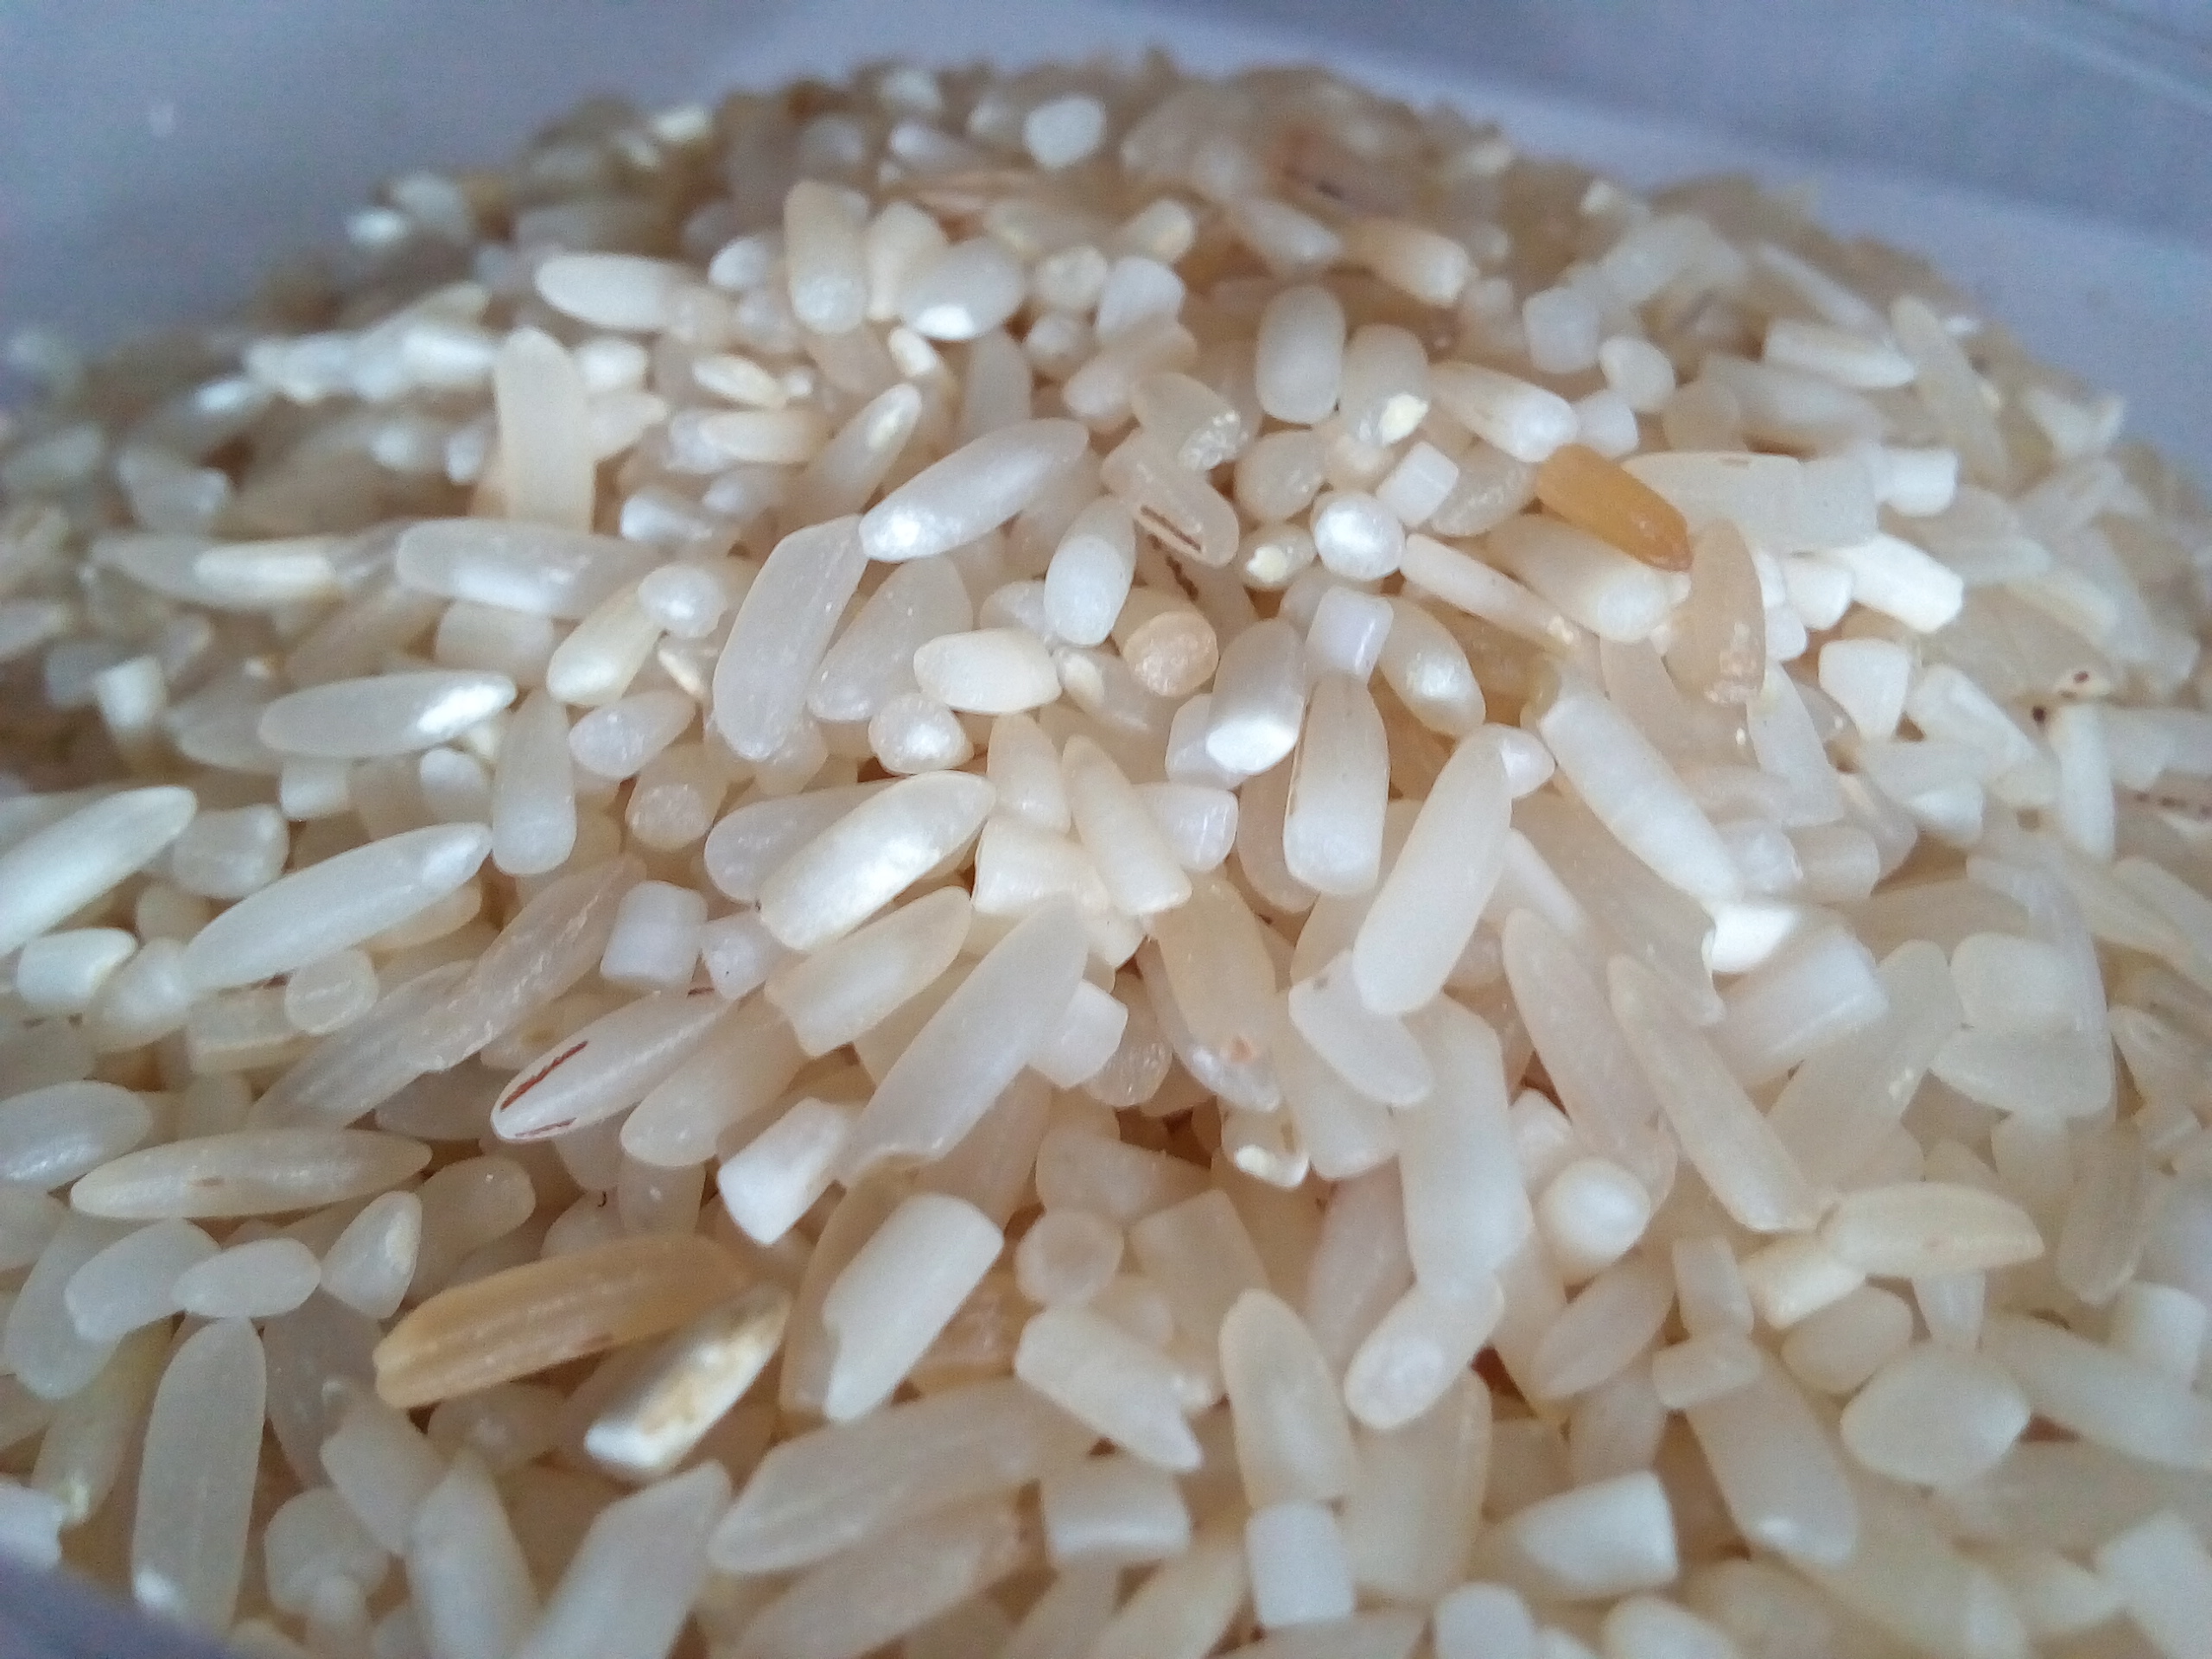
Rice seed variety: Unknown